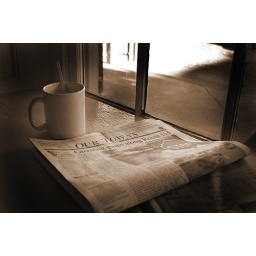
The local paper and a cup of coffee at near a window at Starbucks in Doylestown, Pa., on a Sunday morning.